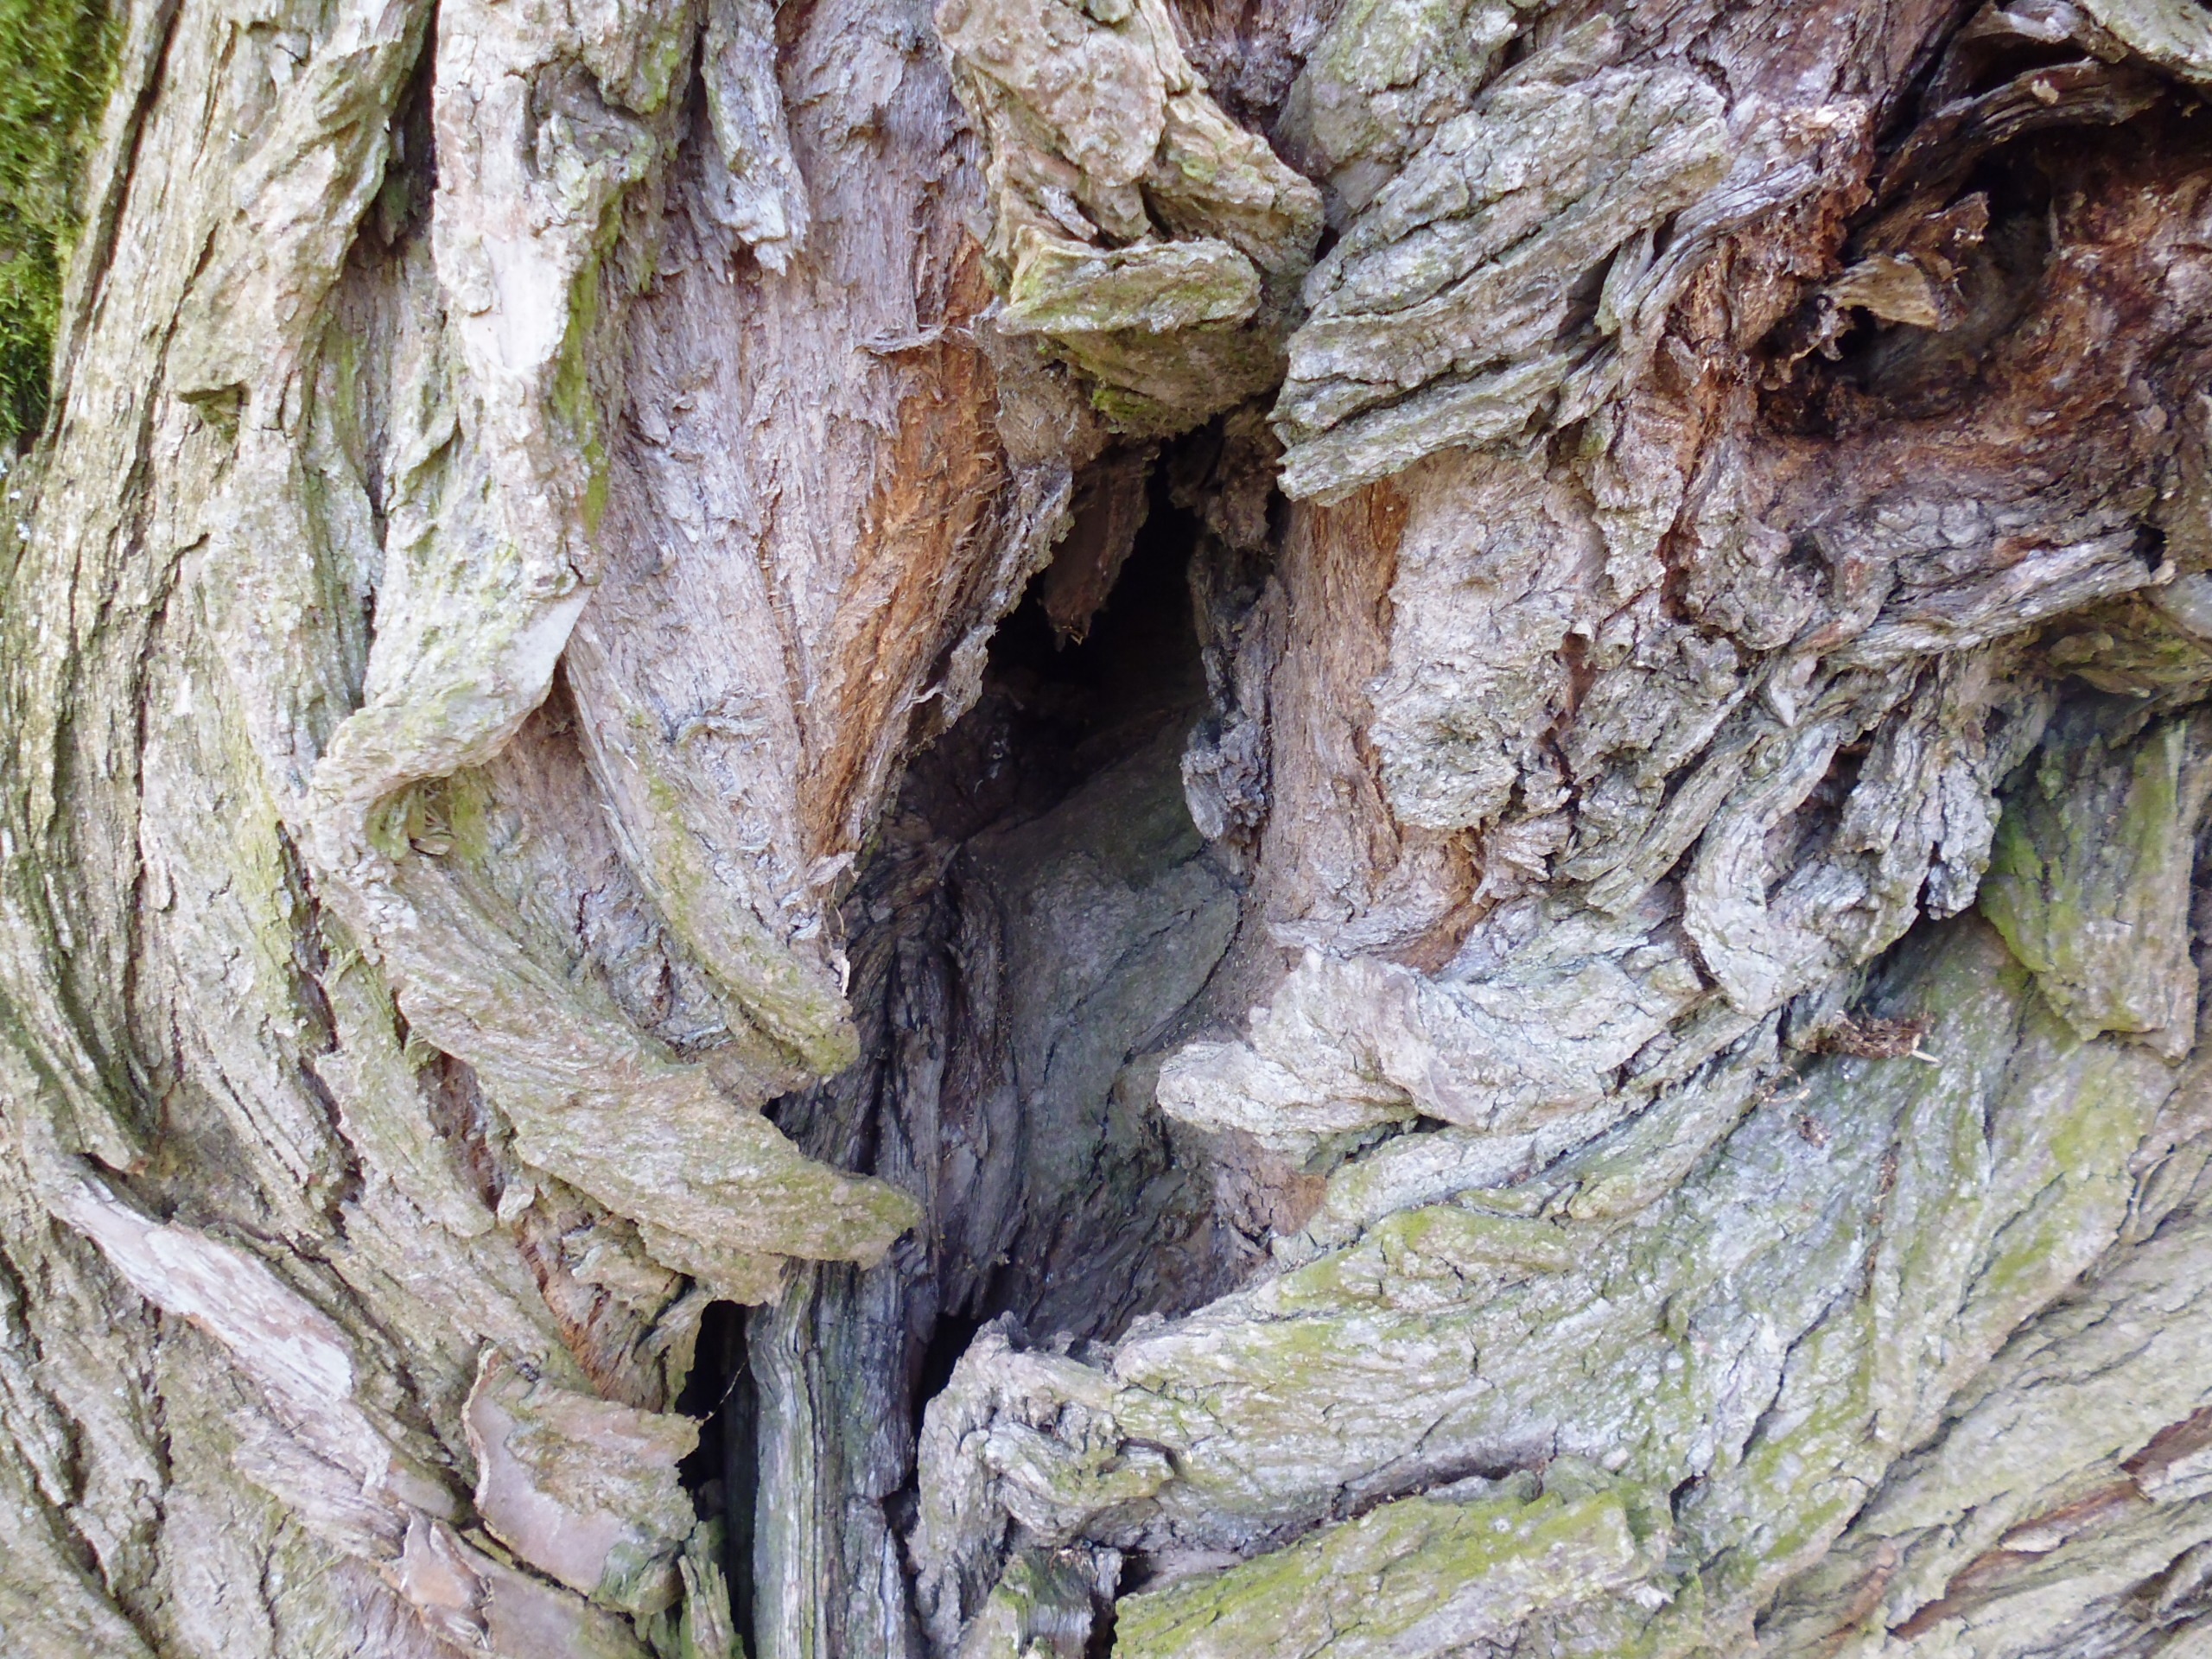
tree, nature, rock, branch, plant, wood, trunk, formation, log, terrain, geology, bedrock, knothole, woody plant, tree hole